Orlando Engelaar

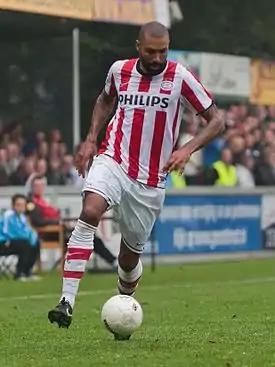
Engelaar playing for PSV in September 2011.

On 22 June 2009, Engelaar returned to Netherlands by joining PSV for undisclosed fee on a four-year deal. Upon being presented at the club, he cited returning to Netherlands to keep his international status alive, so his desire to play in the FIFA World Cup the following year. Engelaar was given a number eighteen shirt ahead of the new season.